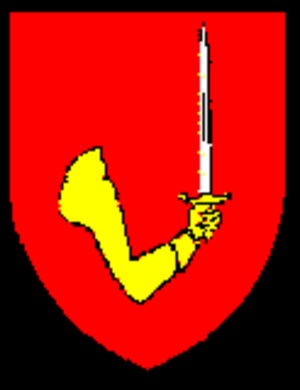
Blason originel de la famille de Lastours
Guy Ier de Lastours, dit "Guy le Noir", est un membre de la noblesse du Limousin autour de l'an mil.
La famille de Lastours est une famille noble française du Limousin. Elle est à l'origine de la première baronnie du Limousin. À savoir qu'elle n'a aucun rapport avec la ville de Lastours ni de ses quatre châteaux.